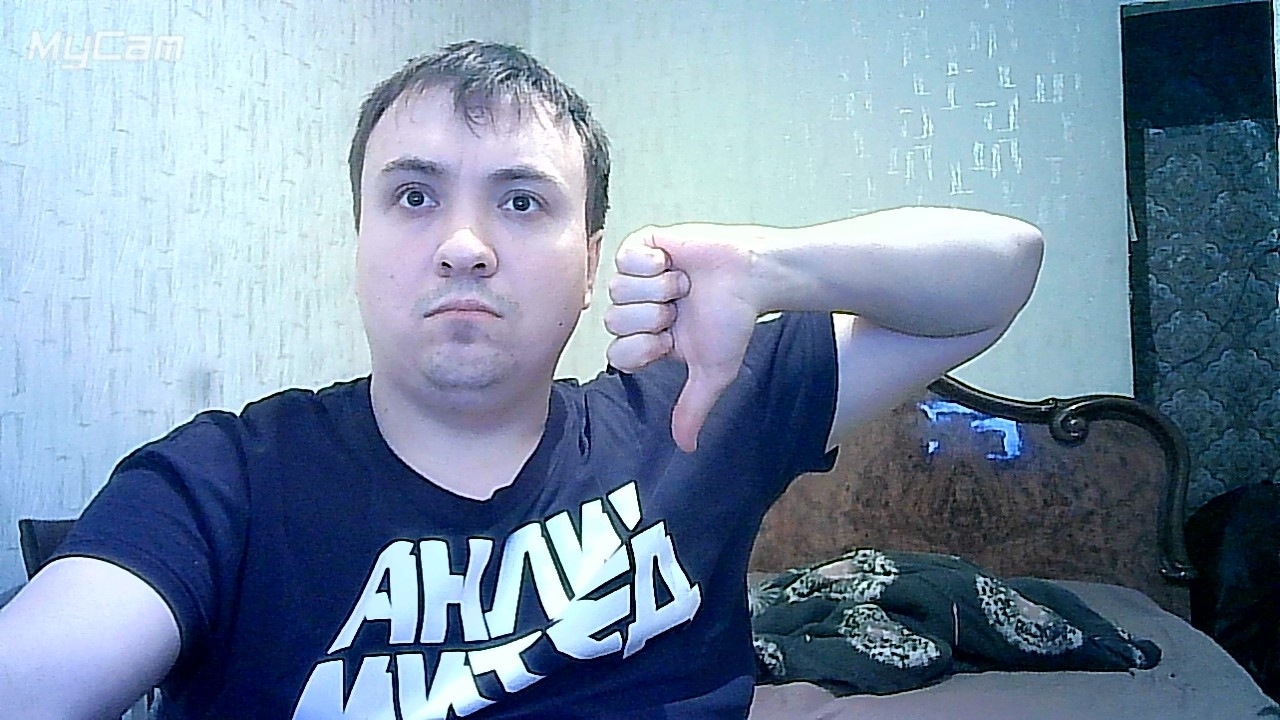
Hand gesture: dislike